Answer in natural language. How many DiningTables are visible in the scene? Choose between the following options: 0, 3, 1, 2 or 4
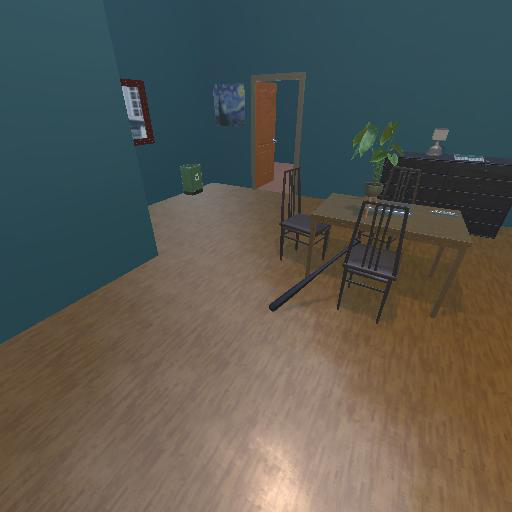
<answer>1</answer>